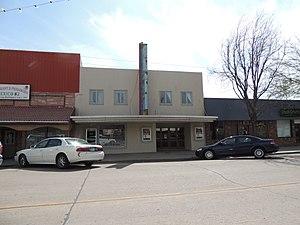
La ville de Burlington est le siège du comté de Kit Carson, dans l’État du Colorado, aux États-Unis.